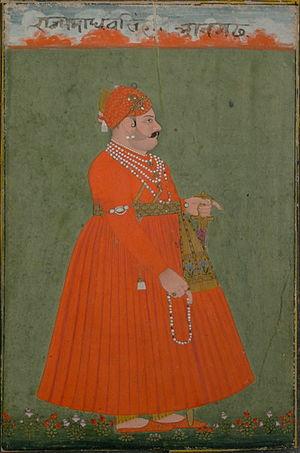
Sawai Madho Singh I a été maharaja de l'État princier de Jaipur de 1750 à 1768.